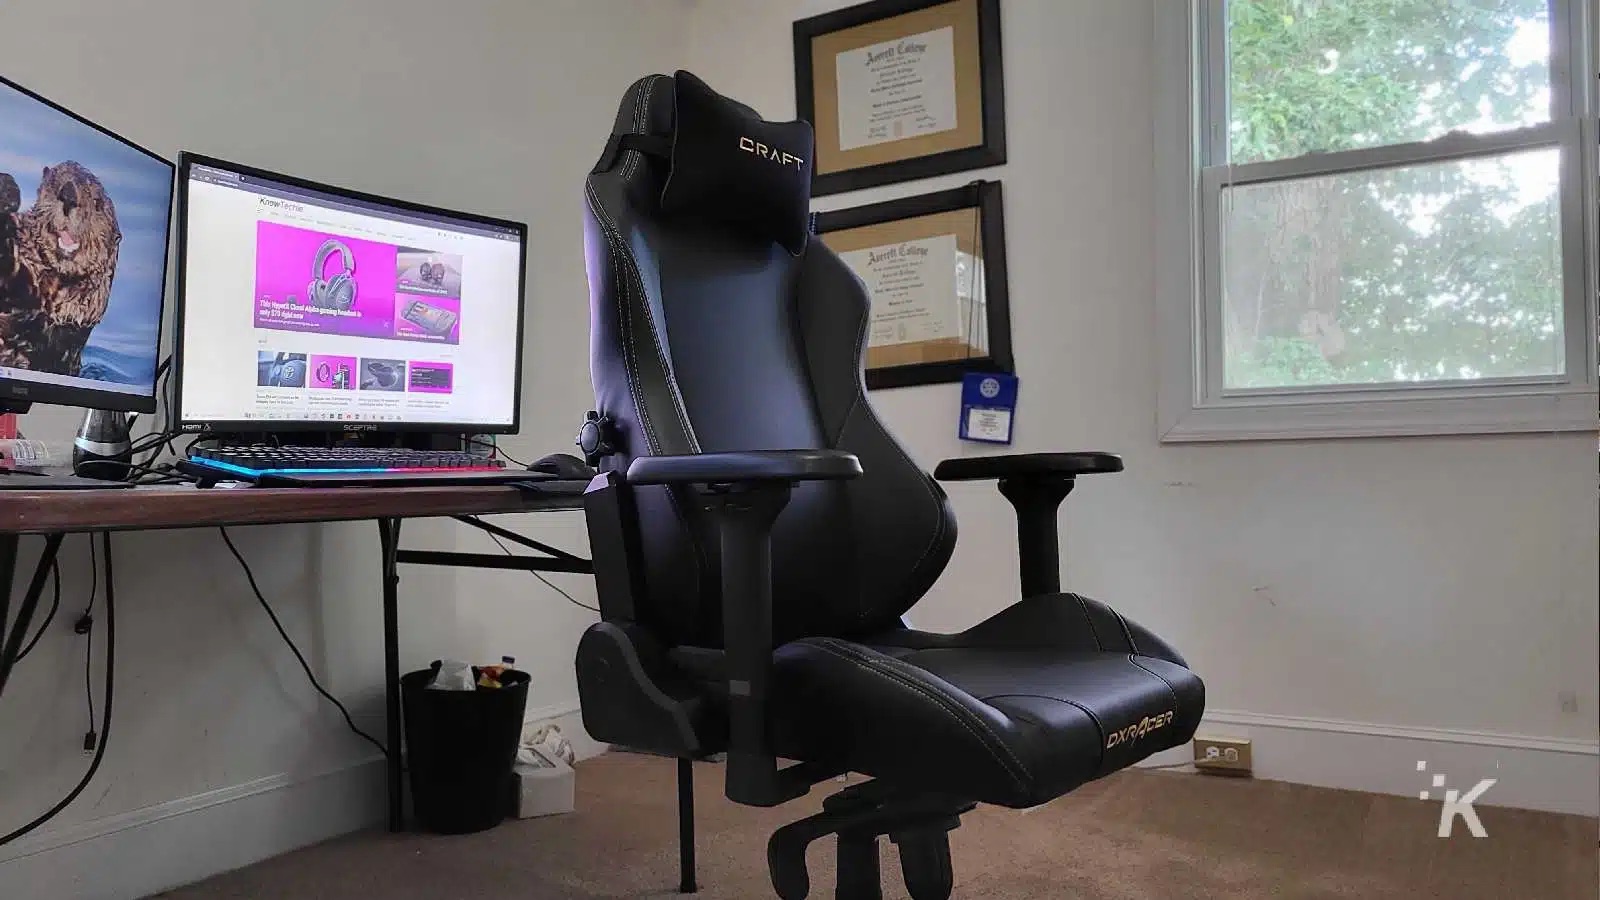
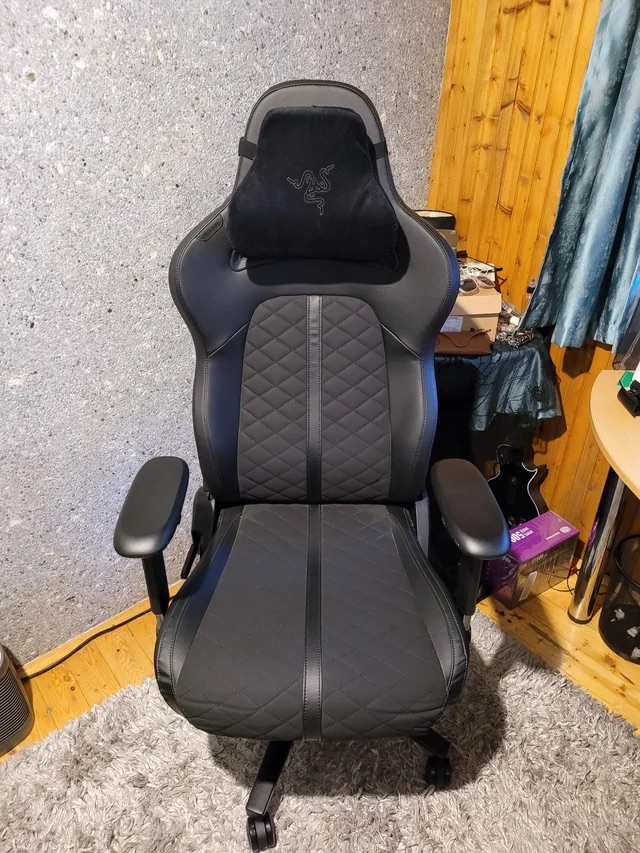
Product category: items_chair
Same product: no